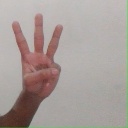
अक्षर: व